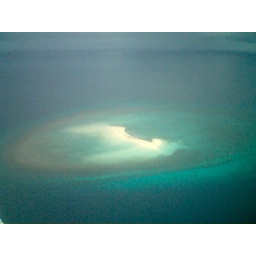
white sand island in camuigin